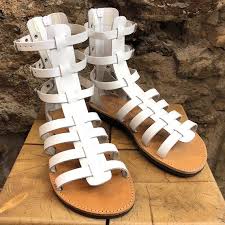
Waste category: shoes